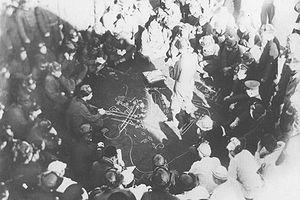
L’attaque de Pearl Harbor est une attaque surprise menée par les forces aéronavales japonaises le 7 décembre 1941 contre la base navale américaine de Pearl Harbor située sur l’île d’Oahu, dans le territoire américain d’Hawaï. Autorisée par l'empereur du Japon Hirohito, elle vise à détruire la flotte du Pacifique de l’United States Navy. Cette attaque provoque l'entrée des États-Unis dans le conflit mondial.